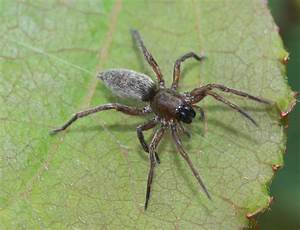
Label: spider